Answer in natural language. Which object is closer to the camera taking this photo, black modern high-back chair (highlighted by a blue box) or black modern high-back chair (highlighted by a green box)? Choose between the following options: black modern high-back chair (highlighted by a blue box) or black modern high-back chair (highlighted by a green box)
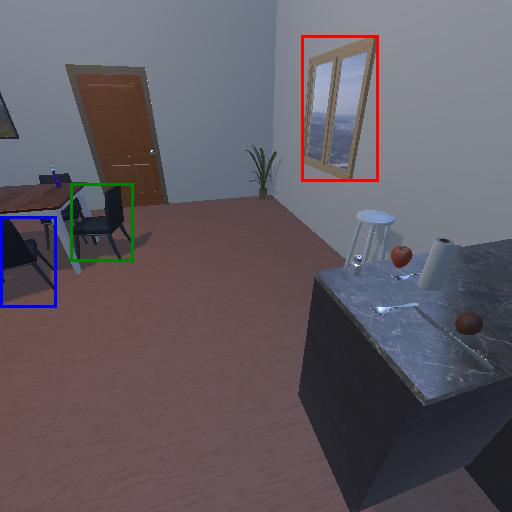
<answer>black modern high-back chair (highlighted by a blue box)</answer>